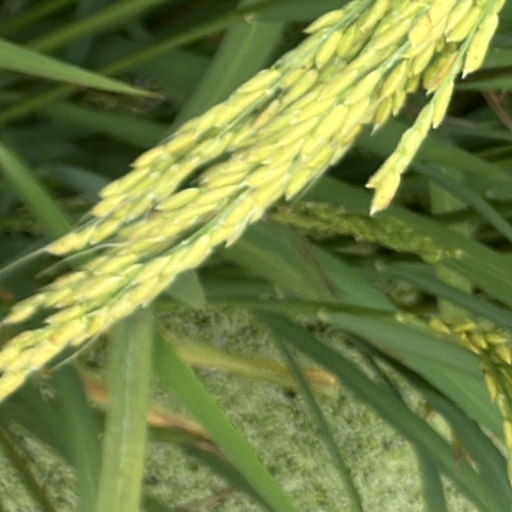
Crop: rice